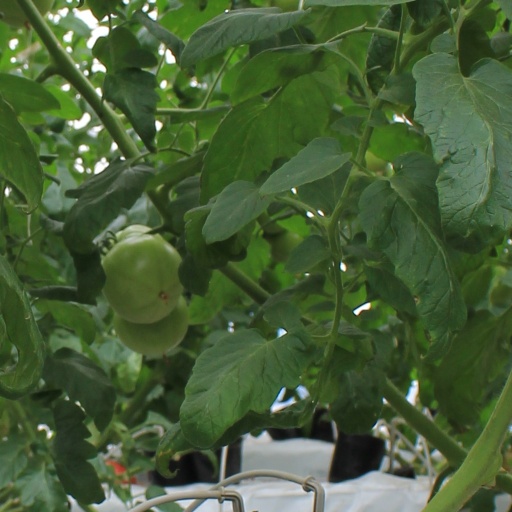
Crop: tomato